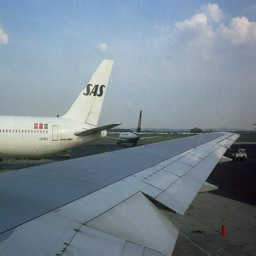
A wing of a jet while waiting for the instructions to leave.
A plane wing with a white jet airliner in the background.
Two planes on the runway in an airport
A white SAS jet liner on a run way.
A group of airplanes on a runway waiting to take off.